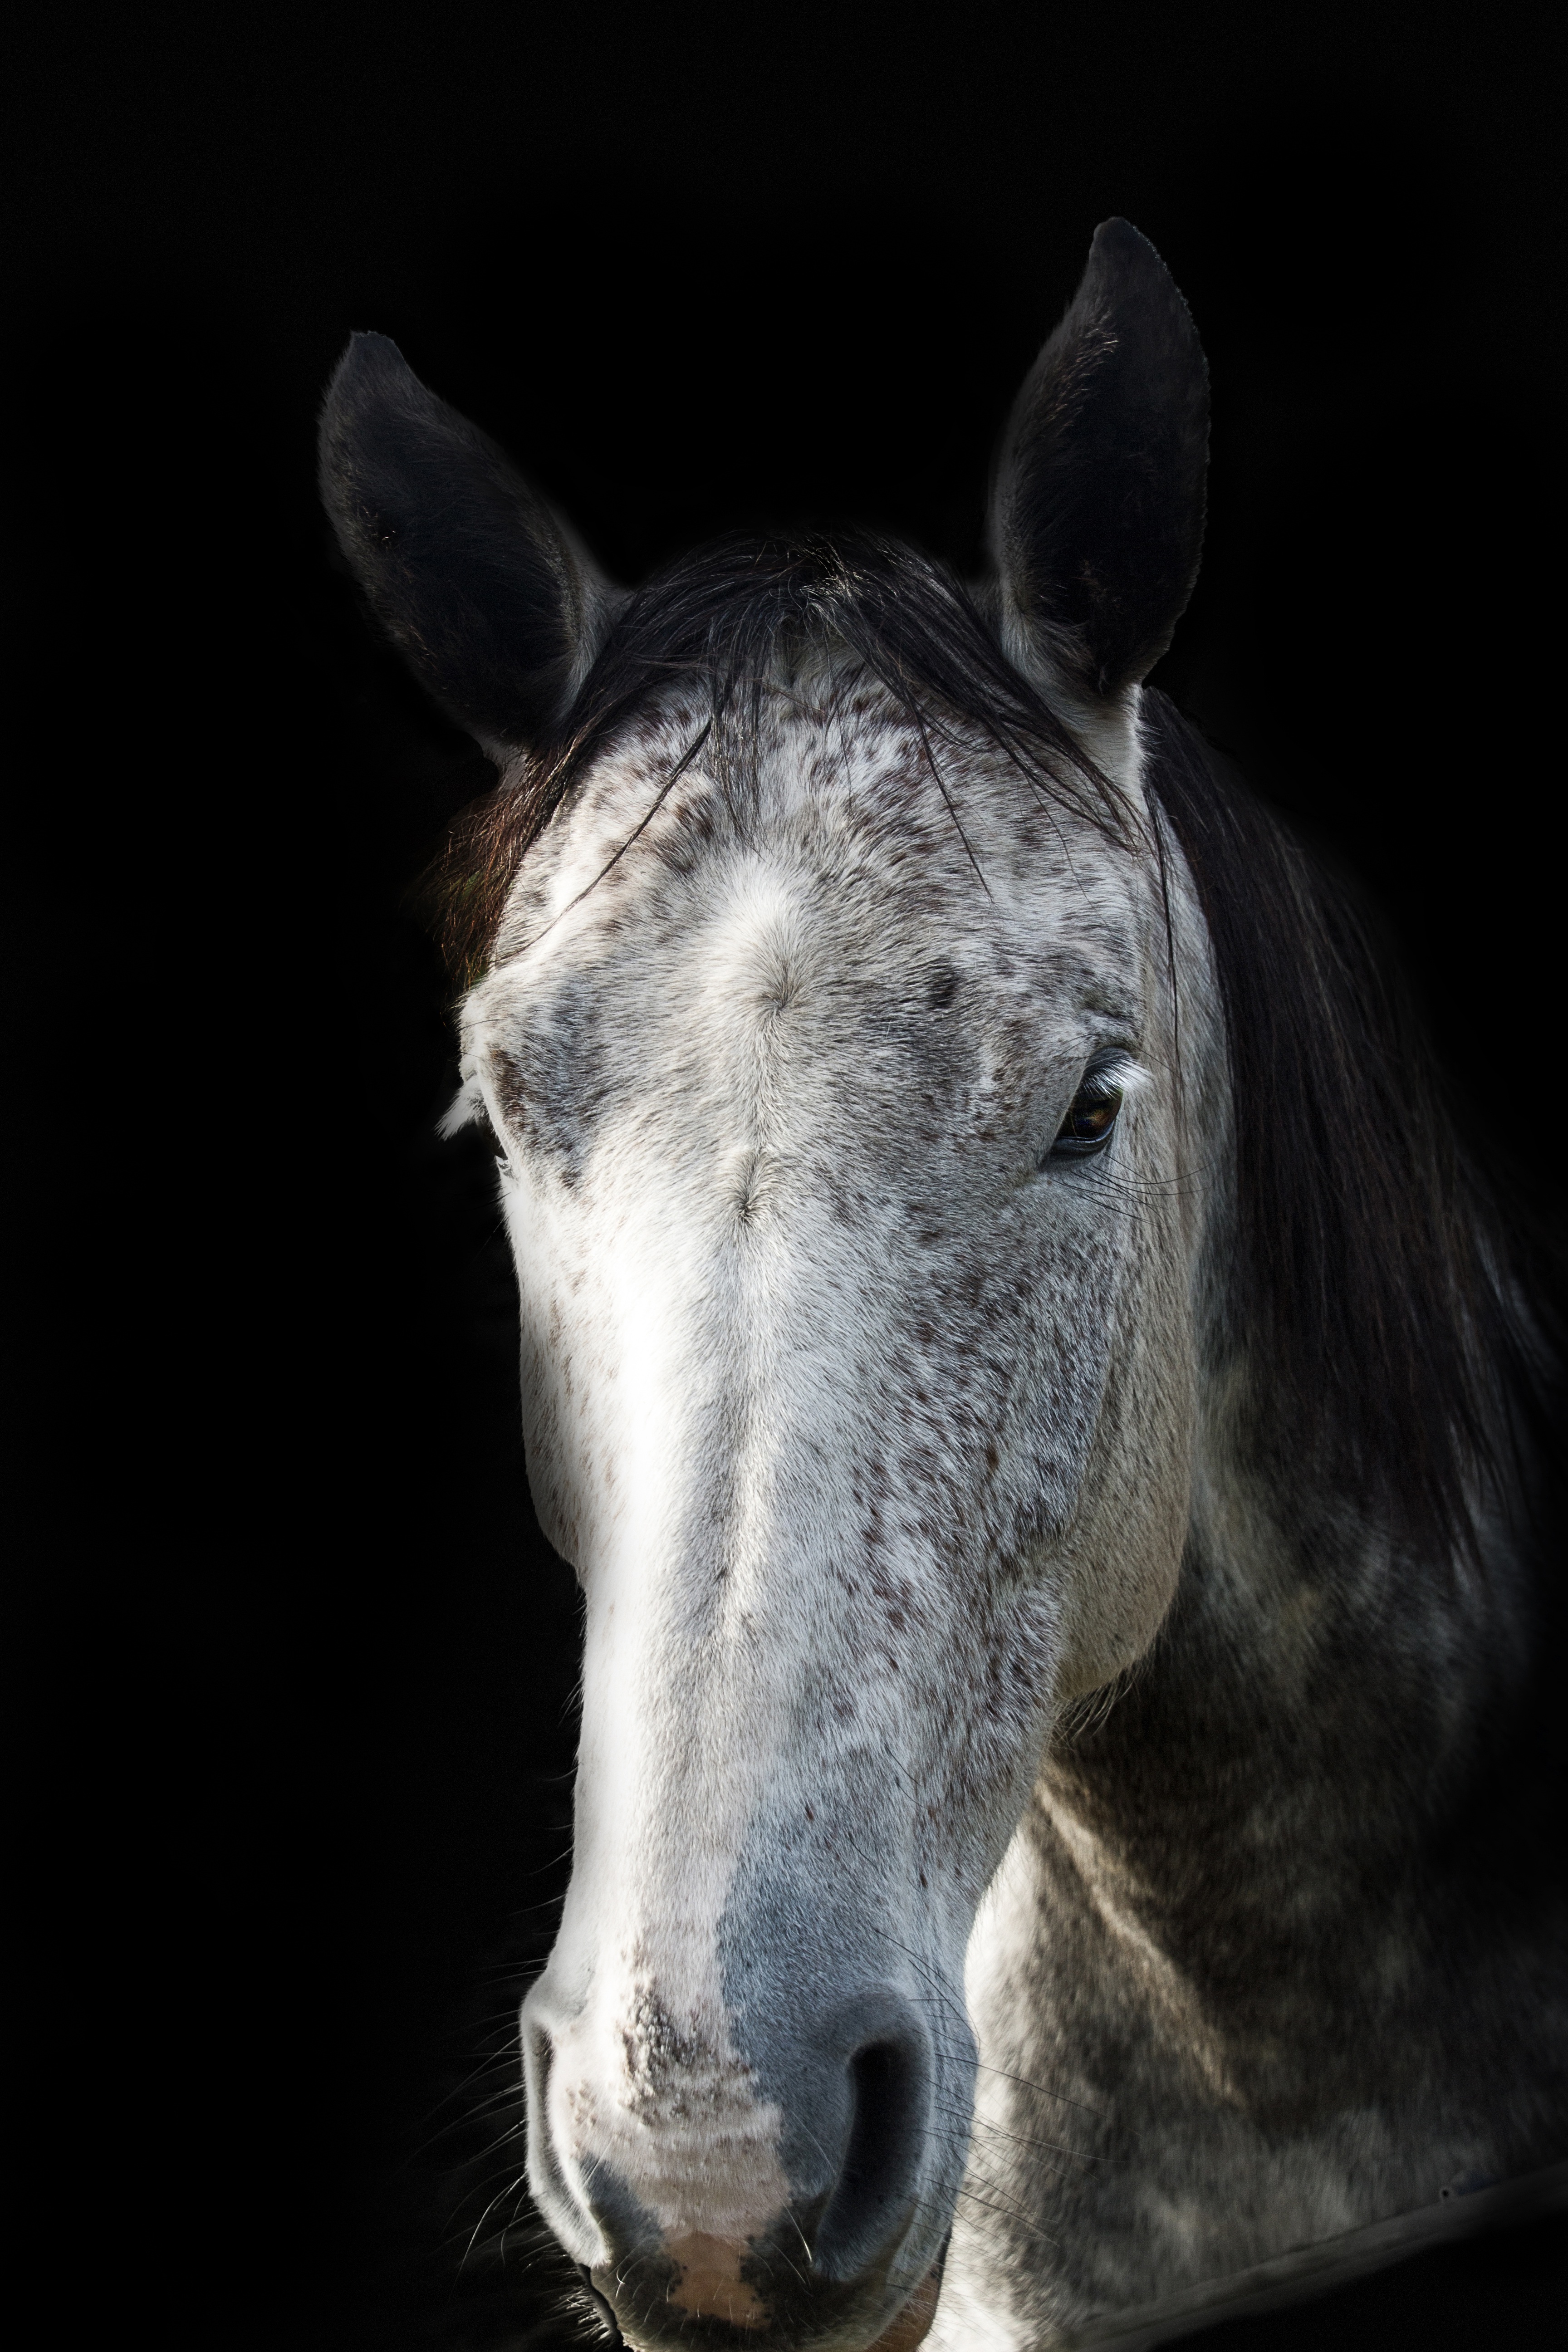
black and white, animal, horse, mammal, stallion, mane, monochrome, close up, head, vertebrate, mare, horse head, monochrome photography, horse like mammal, mustang horse